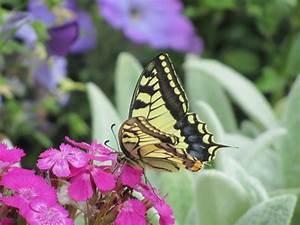
butterfly